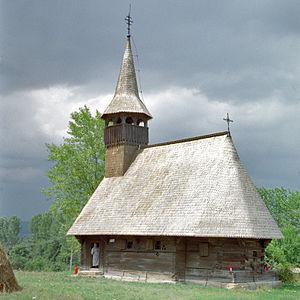
Le Musée ethnographique de Transylvanie se trouve à Cluj, en Roumanie. Ayant une histoire de plus de 80 ans, le Musée ethnographique de Transylvanie est l'un des plus grands musées de son genre de la Roumanie. Il est composé de deux sections d'exposition dont une abritée par le Palais de la Redoute situé au centre ville alors que l'autre est une section en plein air situé dans le nord-ouest de la ville, dans la Forêt d'Hoia.